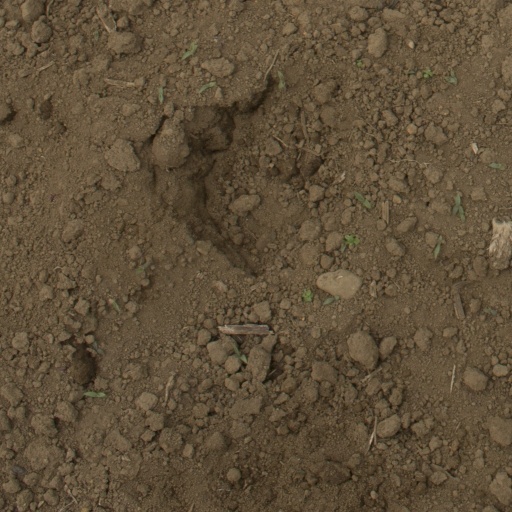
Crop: Jerusalem artichoke